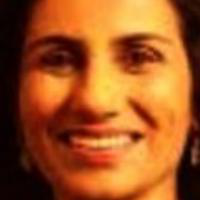
Age group: age 41-55